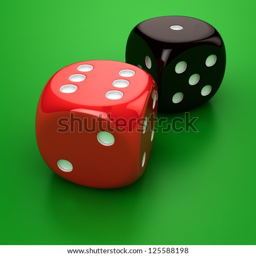
red and black dice on the green background